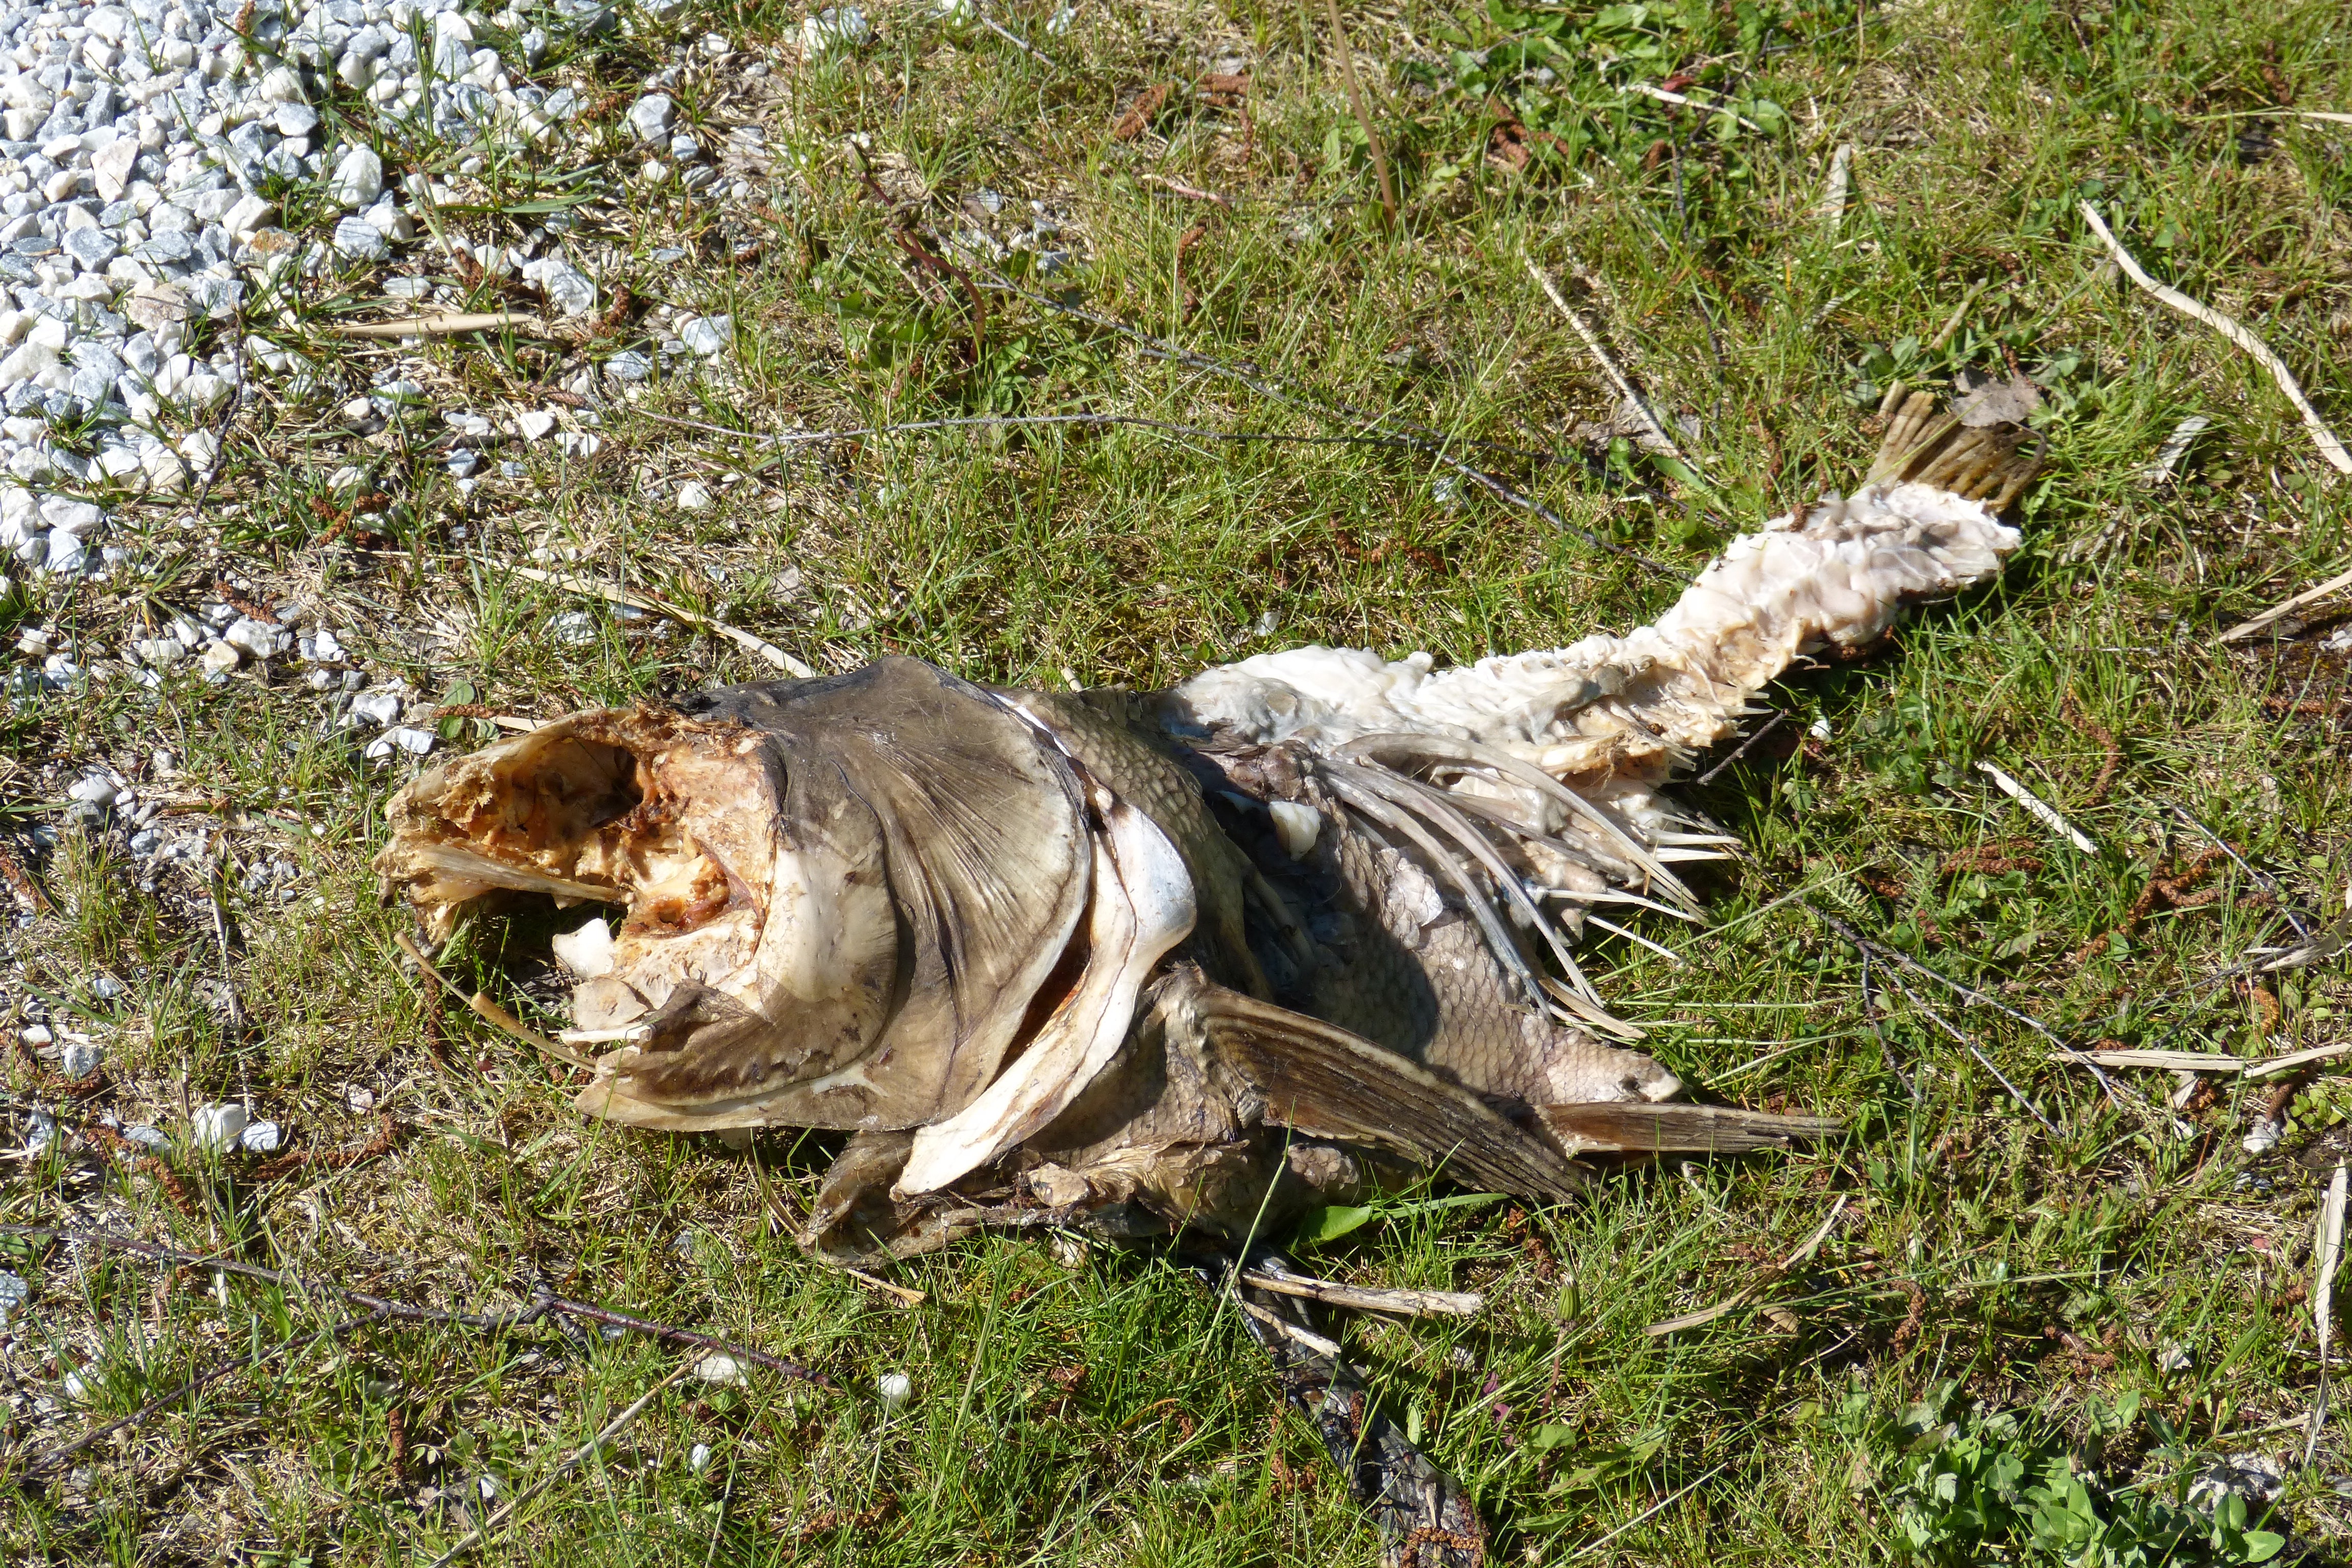
wildlife, fauna, rotten, carcass, fish carcass